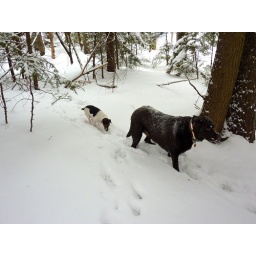
got home early enough to take the dogs for a hike in the woods behind our house...